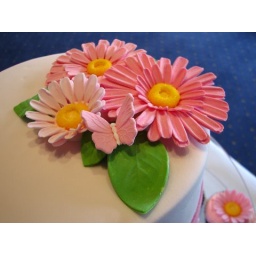
A close up of the cutting cake detail. My first try at these flowers and covering a cake in fondant.